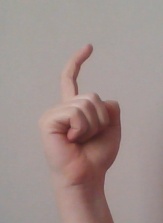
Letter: ra